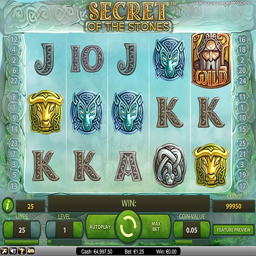
the symbols that appear in this game